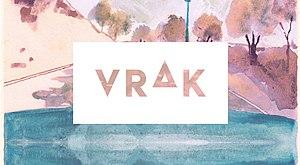
Vrak est une chaîne de télévision québécoise spécialisée de catégorie A en langue française détenue par Bell Media, et destinée aux jeunes entre 13 et 35 ans. Lancée le 1ᵉʳ septembre 1988 sous le nom de Canal Famille, elle est devenue Vrak.TV le 2 janvier 2001 et ensuite VRAK le 25 août 2014. Puis Vrak pour un virage plus mature de 13 à 35 ans, le 12 septembre 2016.